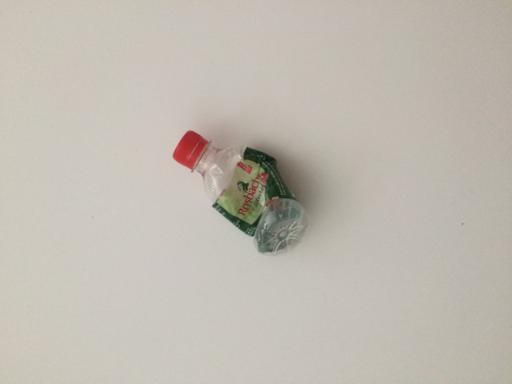
Waste category: plastic